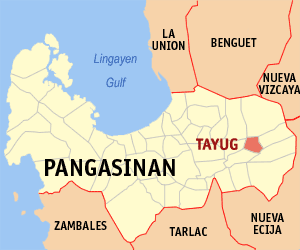
Tayug est une municipalité de la province de Pangasinan, aux Philippines.